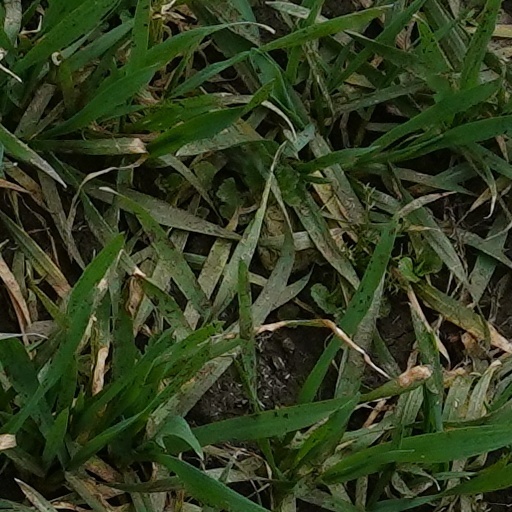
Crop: wheat